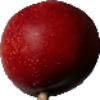
Label: Nectarine 1